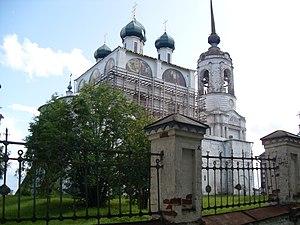
Anikeï Fiodorovitch Stroganov, en alphabet cyrillique : Аникей Фёдорович Строганов, né le 4 novembre 1488 à Novgorod, décédé le 2 septembre 1570 au monastère de Solvytchegodsk.